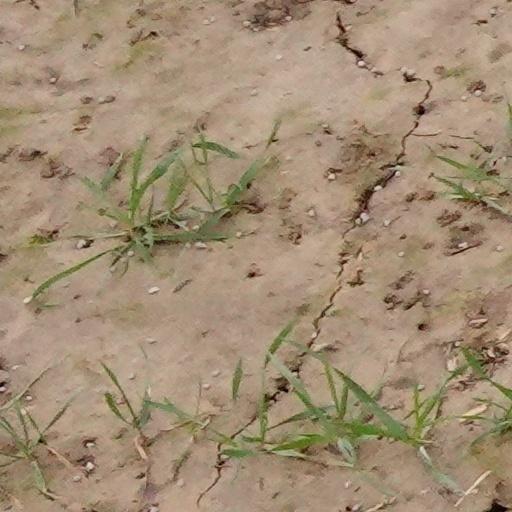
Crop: wheat